Ons Jabeur

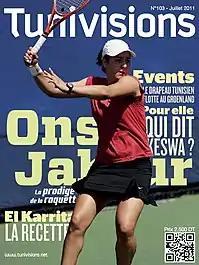
Jabeur photo on the cover of "Tunivisions" magazine, Issue 103, July 2011, praising her victory in the 2011 French Open for girls

As the top seed, she won the German Open in Berlin after Belinda Bencic retired in the second set of the final. As a result, she moved to a new career-high ranking of world No. 3, on 20 June 2022. Jabeur initially entered the Eastbourne International singles draw seeded second, but withdrew before the tournament. Jabeur remained in the doubles draw as a wildcard, in which she partnered with Serena Williams, who was playing her first tournament since 2021 Wimbledon. Jabeur and Williams won their first-round match against Marie Bouzková and Sara Sorribes Tormo to set up a quarterfinal against Shuko Aoyama and Chan Hao-ching. They then reached the semifinals but Jabeur withdrew before their match with Magda Linette and Aleksandra Krunić citing a right knee injury. She achieved a new career-high in the singles rankings of world No. 2, on 27 June 2022, which was the highest-ranking for any African and Arab tennis player in WTA and ATP rankings history.